Yannis Economides

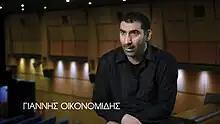

After short films and documentaries, he wrote and directed his first feature film "Matchbox" in 2002.